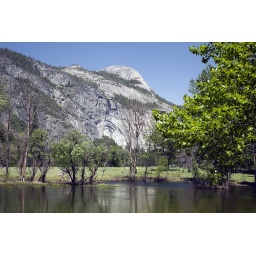
I'm not sure which rock that is. This shot was taken near the swinging bridge over the Merced River.